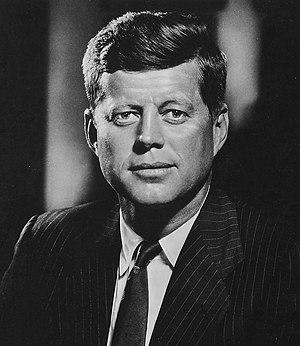
L’élection présidentielle américaine de 1960 a eu lieu aux États-Unis le 8 novembre 1960. C'est la 44ᵉ élection présidentielle du pays et elle a opposé le sénateur du Massachusetts démocrate John Fitzgerald Kennedy, qui faisait campagne sur le thème d'une « Nouvelle frontière » au républicain Richard Nixon, vice-président en fin de mandat. Deux nouveaux États admis en 1959, l'Alaska et Hawaï ont participé à leur première élection présidentielle.